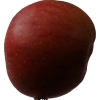
Label: Apple 17